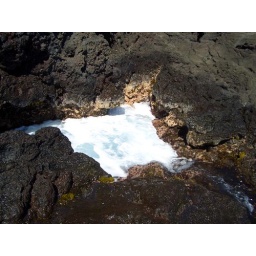
blowhole near red sand beach